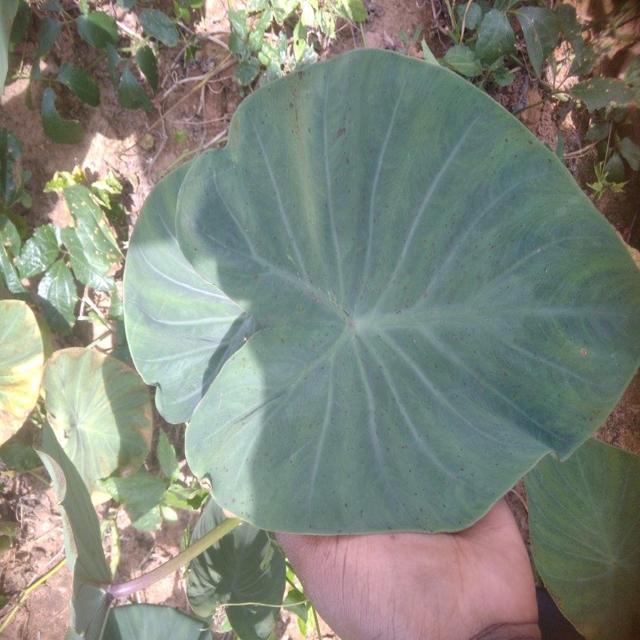
Label: Healthy